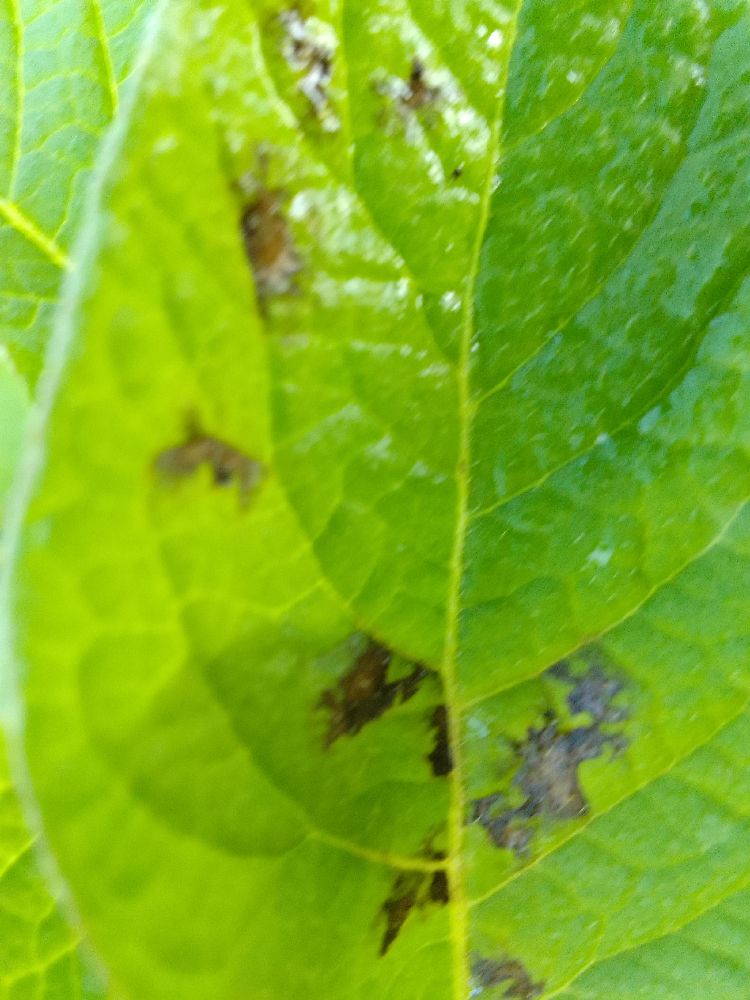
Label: Early blight